Skynet (Terminator)

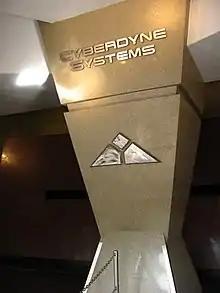
Cyberdyne Systems signage for ""

In the Universal Studios theme park attraction "T2 3-D", based on "Terminator 2", a T-800 machine and a young John Connor journey into the post-apocalyptic future and attempt to destroy Skynet's "system core". This core is housed inside an enormous, metallic-silver pyramidal structure, and guarded by the "T-1000000", a colossal liquid metal shape-shifter more reminiscent of a spider than a human being. However, the T-1000000 fails, and the T-800 destroys Skynet once John has escaped through a time machine.